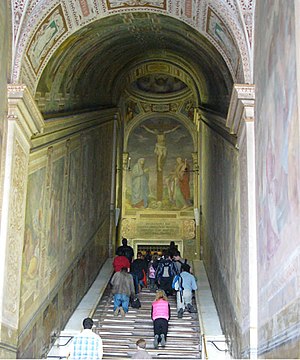
Martin Luther / Undervisning i Wittenberg (fra 1509)
Scala Santa (= den hellige trappe) i Rom, hvor Luther skal have rejst sig op i et anfald af tvivl på pavekirkens lære.
"""Luther"" omdirigeres hertil. For andre betydninger af Luther, se Luther.